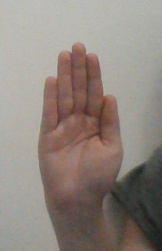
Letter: seen